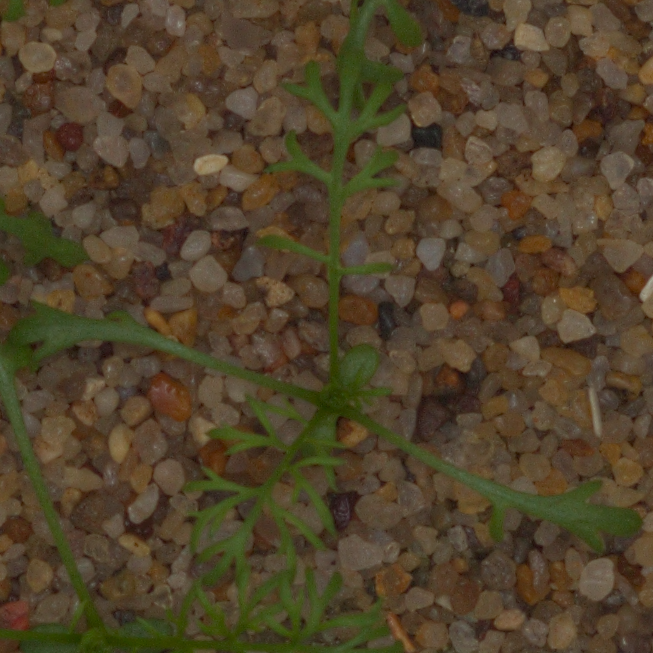
Label: scentless_mayweed